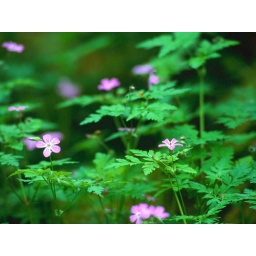
Little flowers in the forest on green leaves.